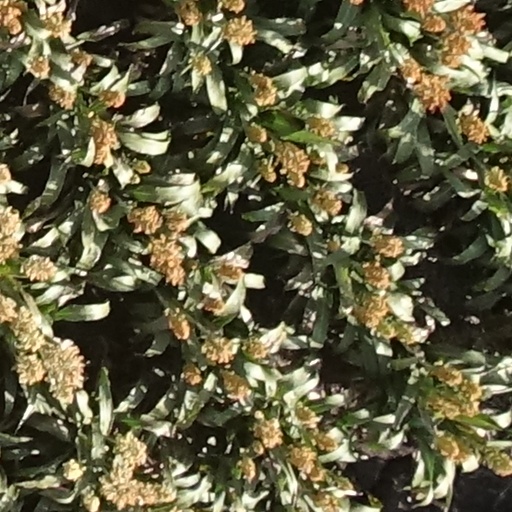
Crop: sorghum